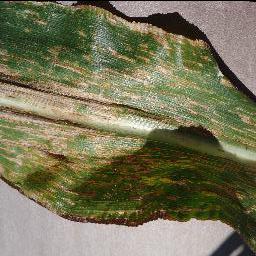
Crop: corn
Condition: (maize)_cercospora_spot_gray_spot